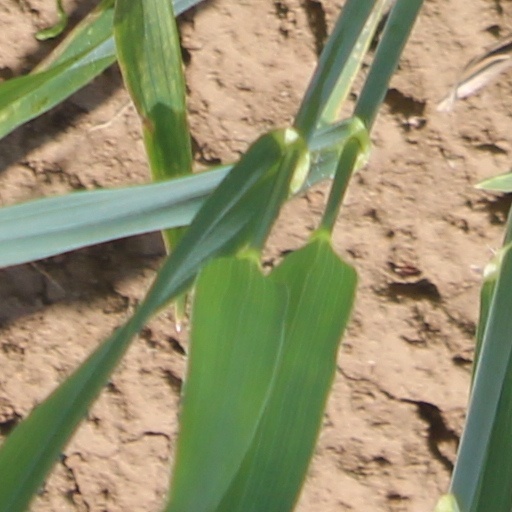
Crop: wheat